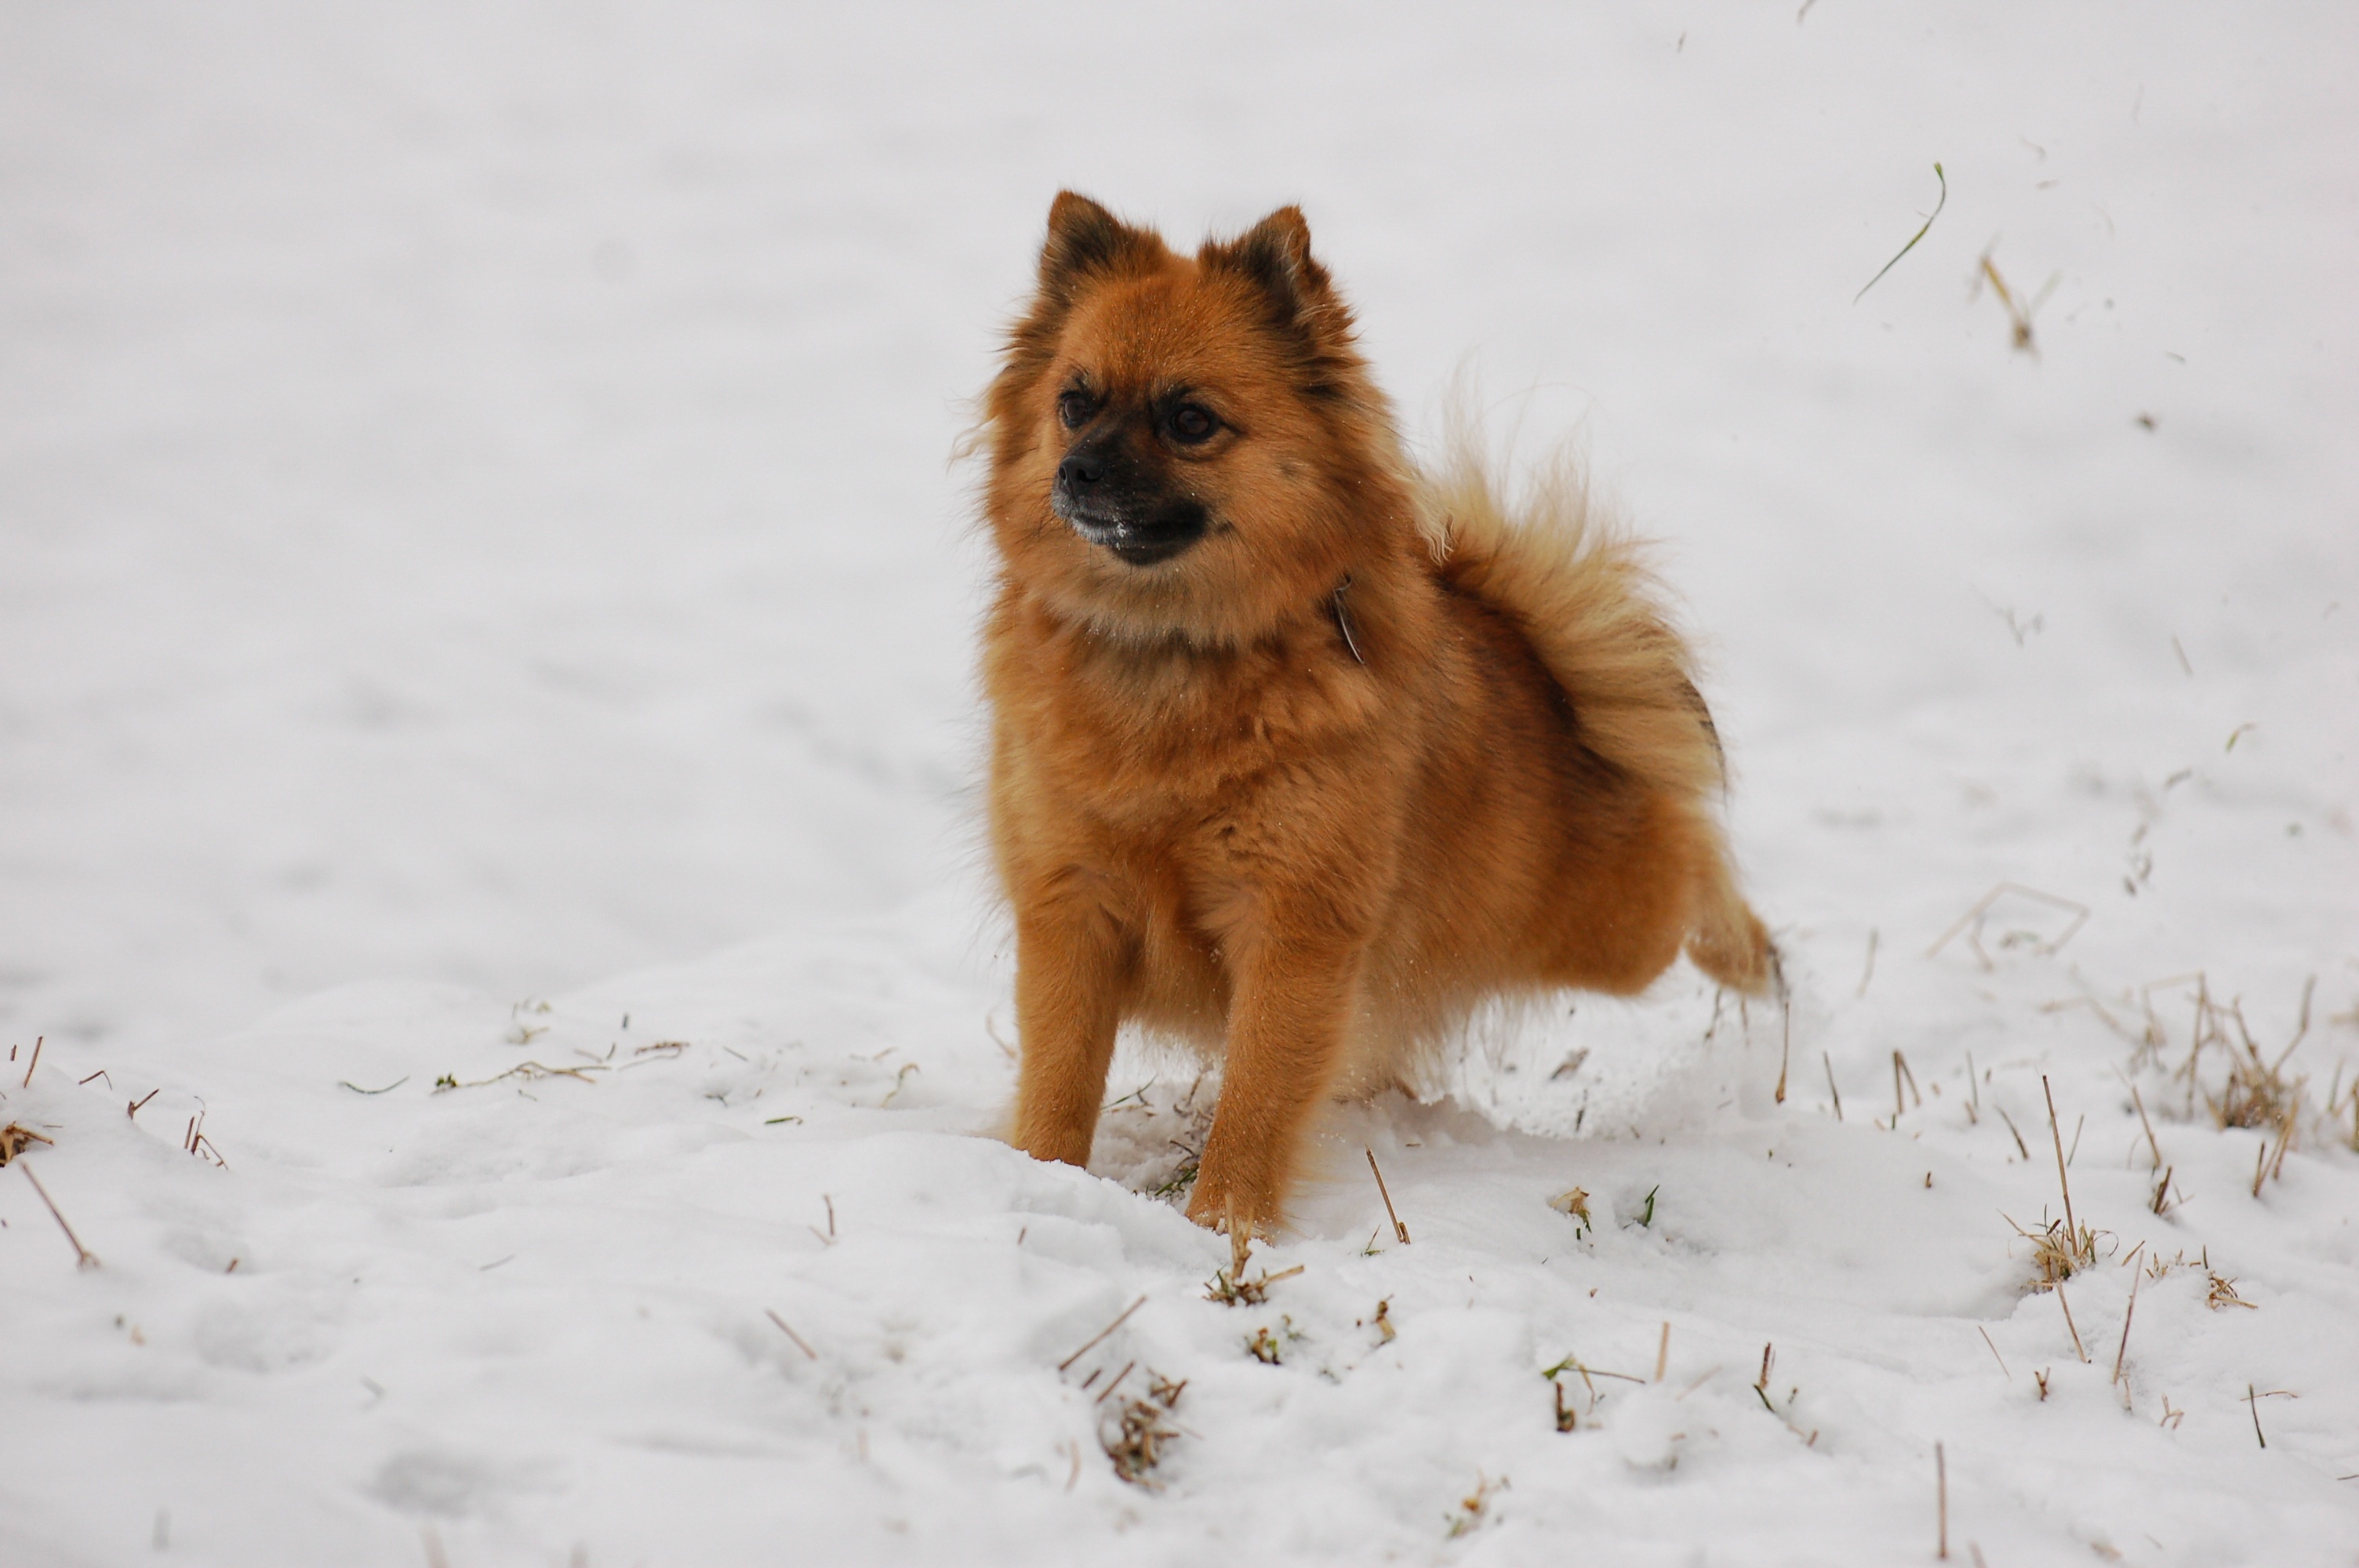
snow, winter, puppy, dog, weather, mammal, vertebrate, dog breed, dog like mammal, carnivoran, dog breed group, greenland dog, dog crossbreeds, eurasier, icelandic sheepdog, finnish spitz, german spitz mittel, german spitz, german spitz klein, pointed tip